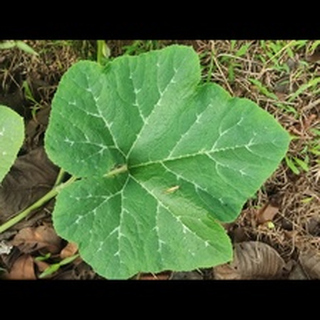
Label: healthy_pumpkin